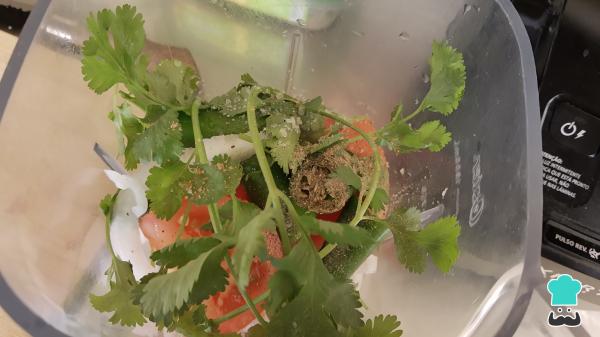
Cuando tengas los vegetales limpios y cortados, lleva a la licuadora con media taza de agua, una pizca de sal, 1 pizca de pimienta y una pizca de comino seco, licua todo muy bien durante 2 minutos.